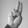
ASL letter: U